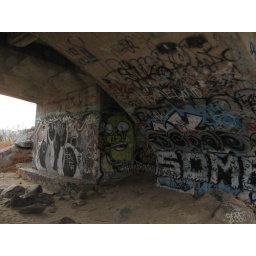
the bridge on Gilman Hot Springs road , over the massacre canyon wash